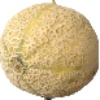
Label: Cantaloupe 2